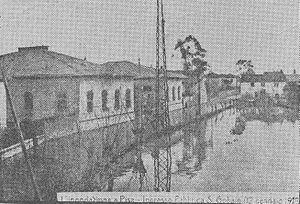
Verrerie Saint-Gobain à Pise. Entrée de l'usine pendant l'inondation de 1913 (12 janvier). Italiano: Fabbrica della Saint-Gobain a Pisa sott'acqua, durante l'alluvione del 1913.